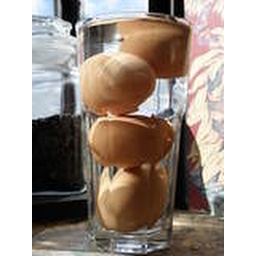
eggs in a glass of water